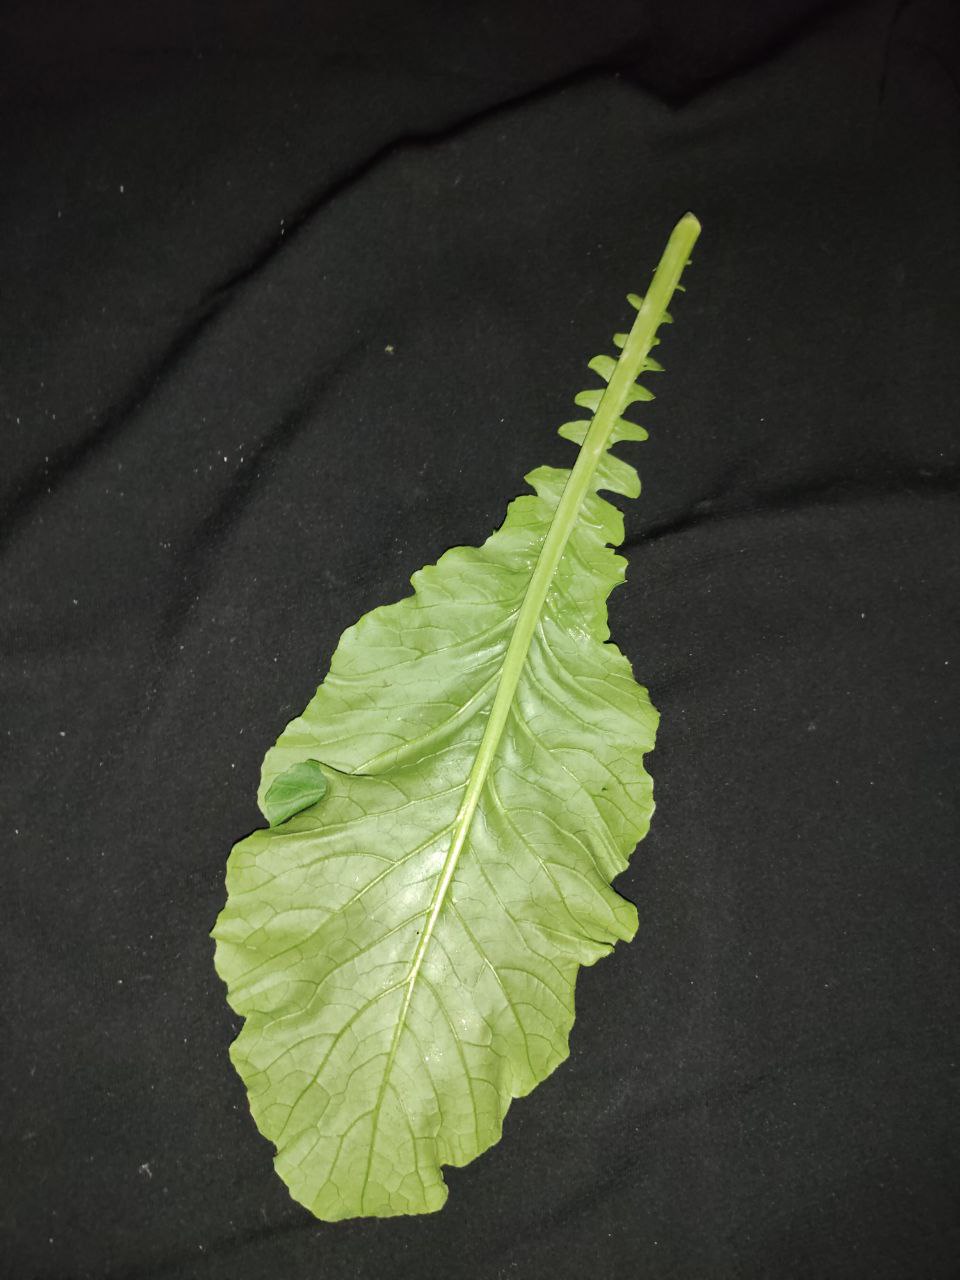
Label: Fresh leaf